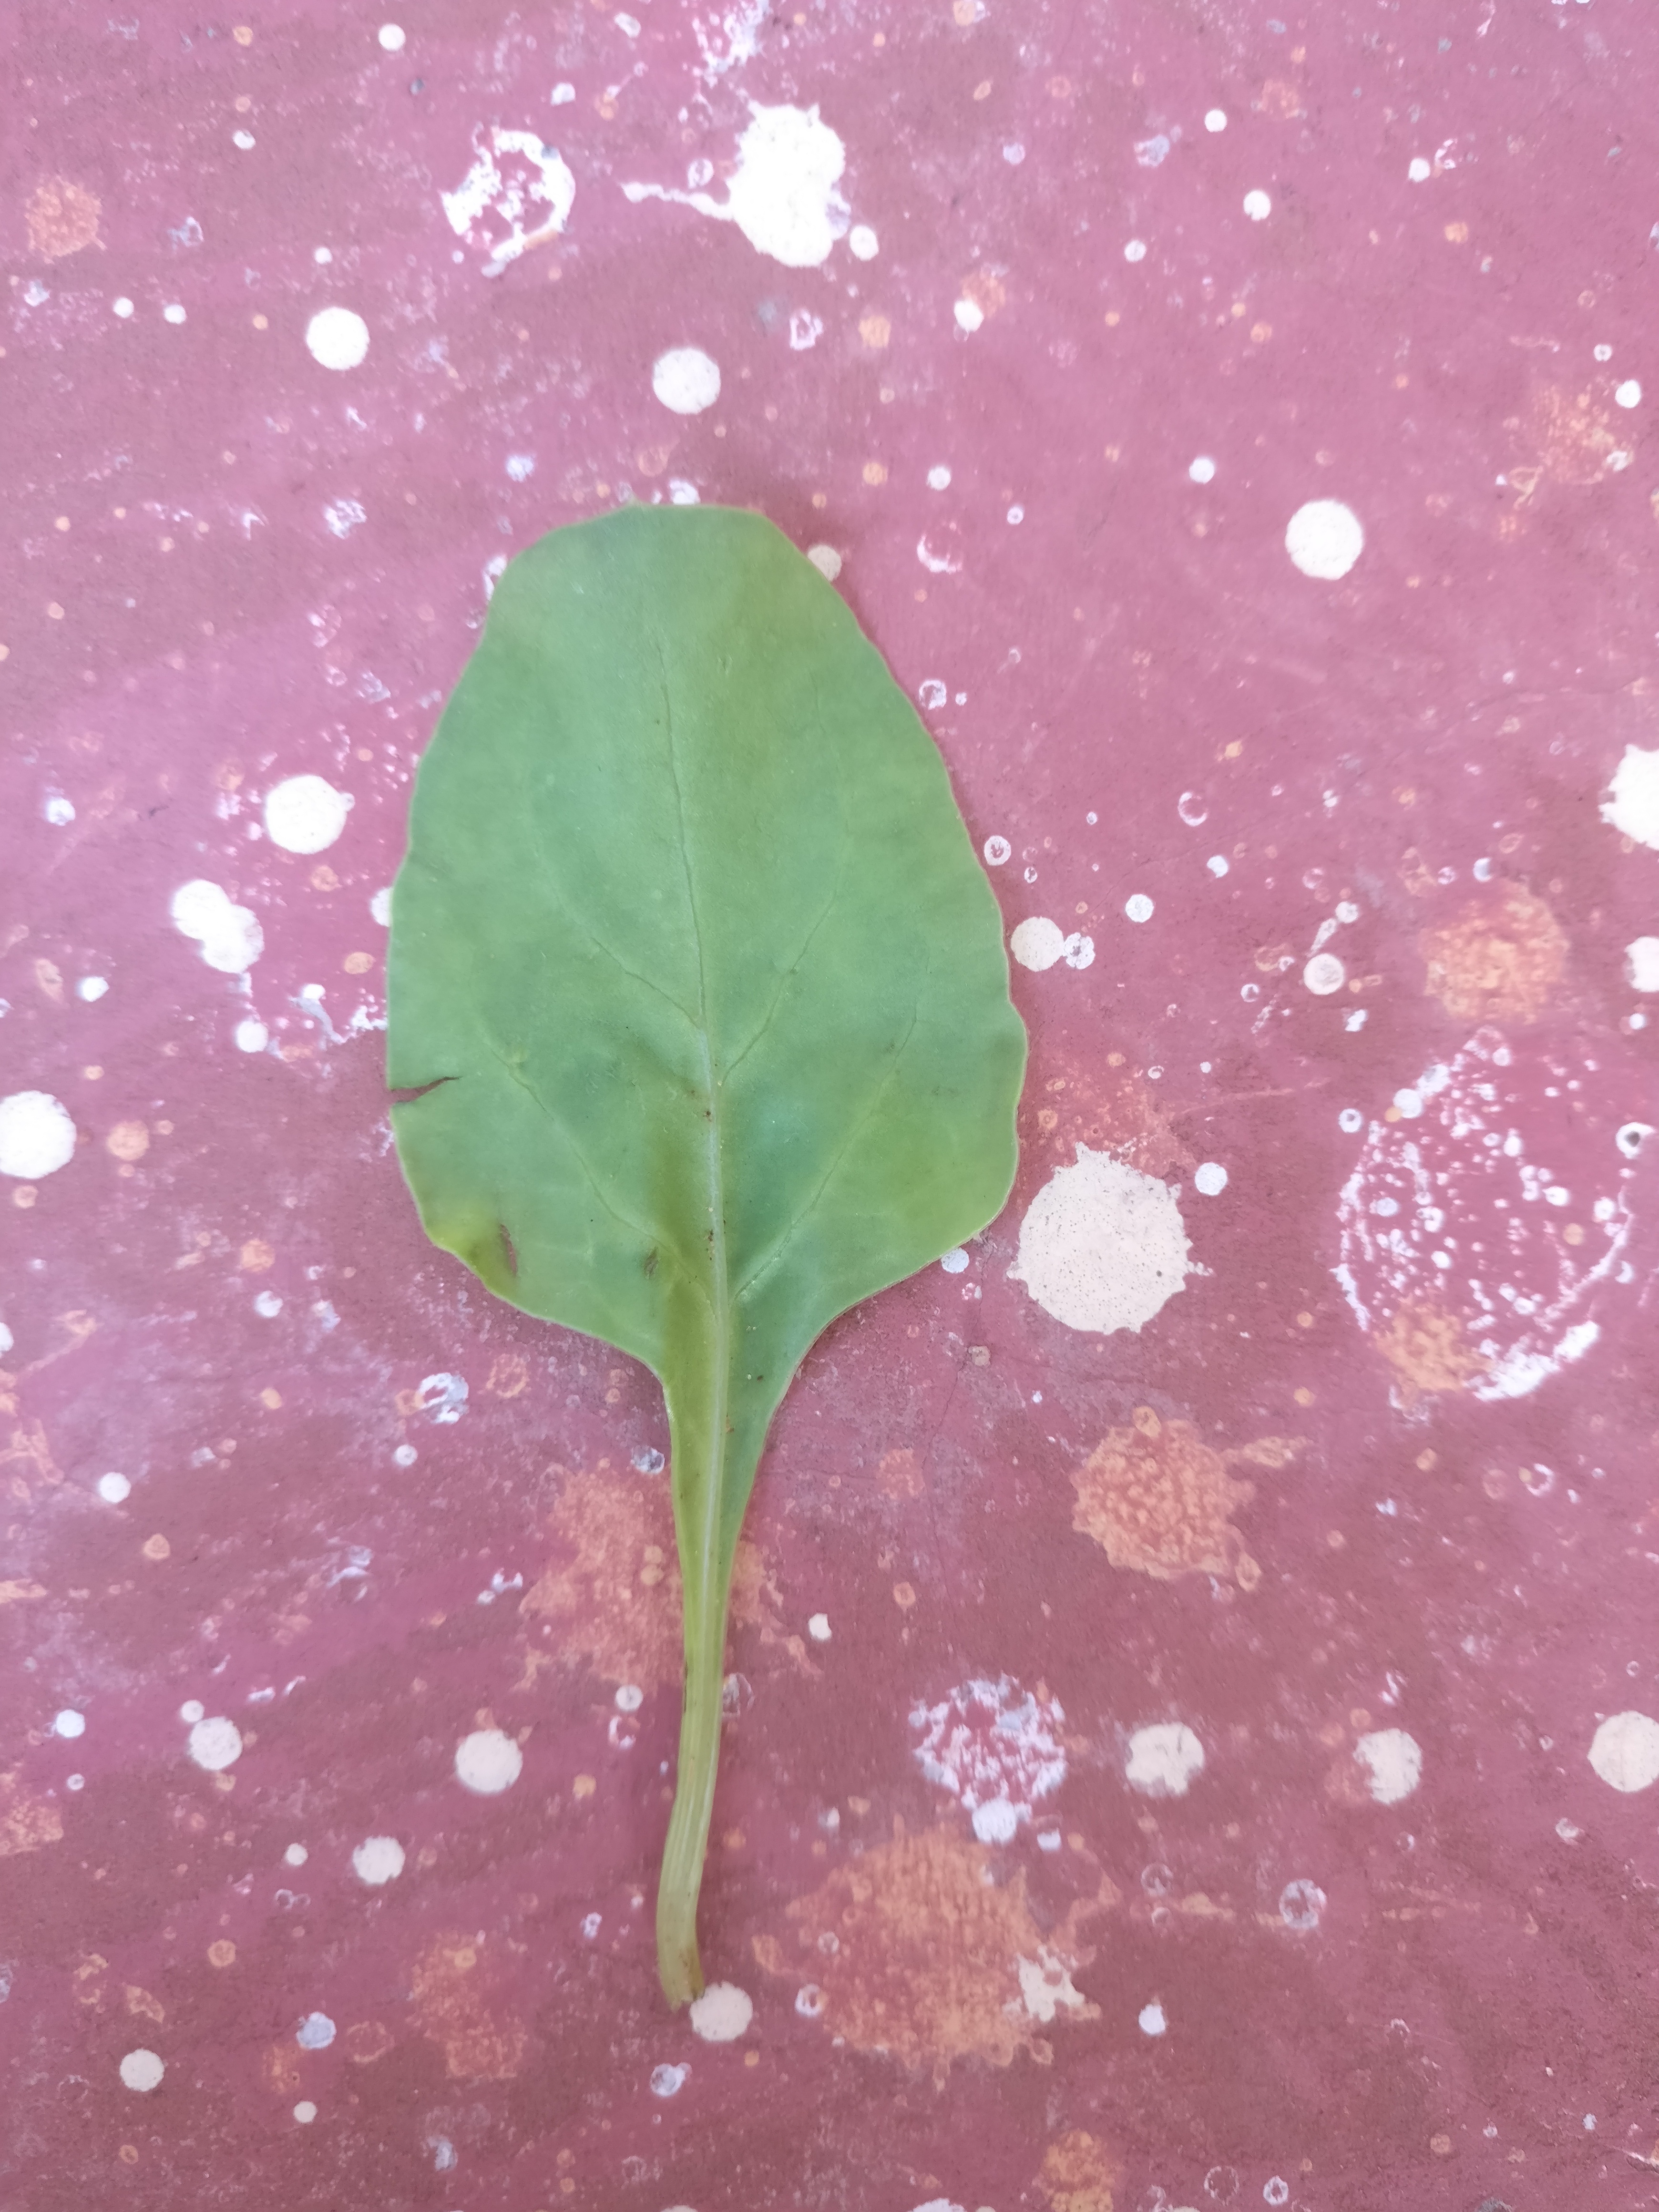
Plant: Palak(Spinach)